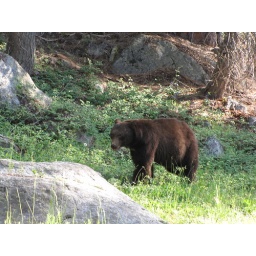
Black Bear that we spotted along the road in the park